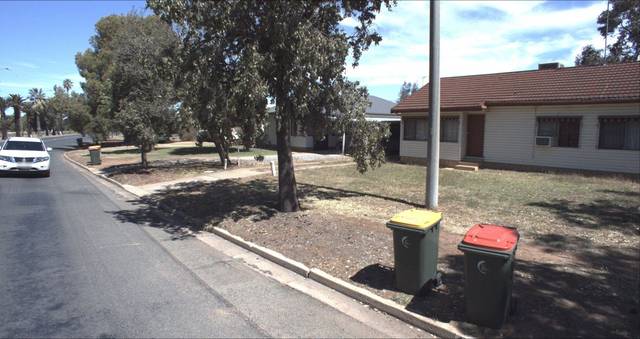
Region: Australia
Coordinates: -34.56, 146.413